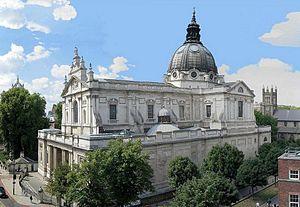
L'Oratoire de Londres, de son nom complet église du Cœur immaculé de Marie, est une église catholique située à Londres, dans Brompton Road, South Kensington, ce qui lui vaut d'être souvent nommée « Oratoire de Brompton ». Les messes sont célébrées en latin, principalement dans la forme ordinaire du rite romain. Une messe est dite chaque jour dans la forme extraordinaire du rite romain. L'Oratoire est réputé pour la qualité liturgique des offices qui y sont célébrés.